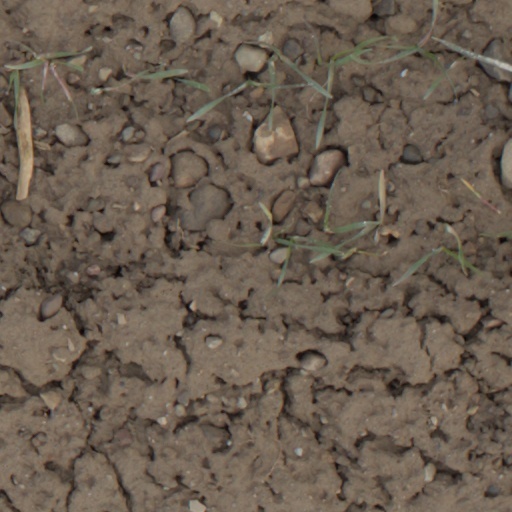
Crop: wheat